Battlebowl

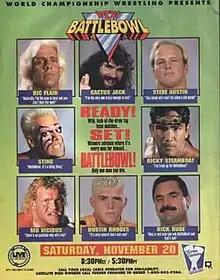
Promotional poster

BattleBowl was a one-time professional wrestling pay-per-view (PPV) event produced by World Championship Wrestling (WCW). The show took place on November 20, 1993, at the Pensacola Civic Center in Pensacola, Florida. The event featured only the "BattleBowl Tournament", where the first round consisted of eight tag team matches where the teams were drawn at random in a "Lethal Lottery". Members of the winning teams would advance to the BattleBowl battle royal main event. Big Van Vader, who was already the WCW World Heavyweight Champion at the time of the show, received a ring for winning the tournament.